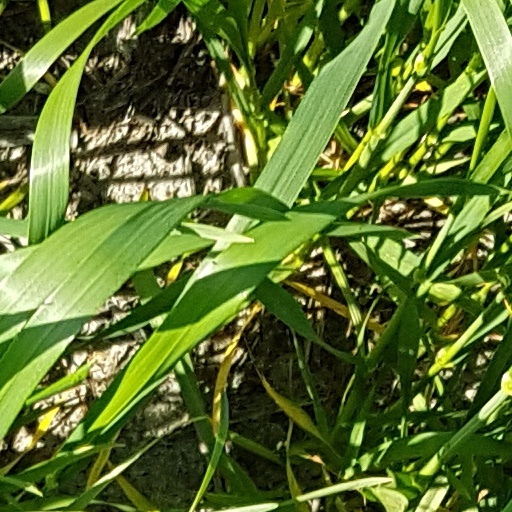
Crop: wheat